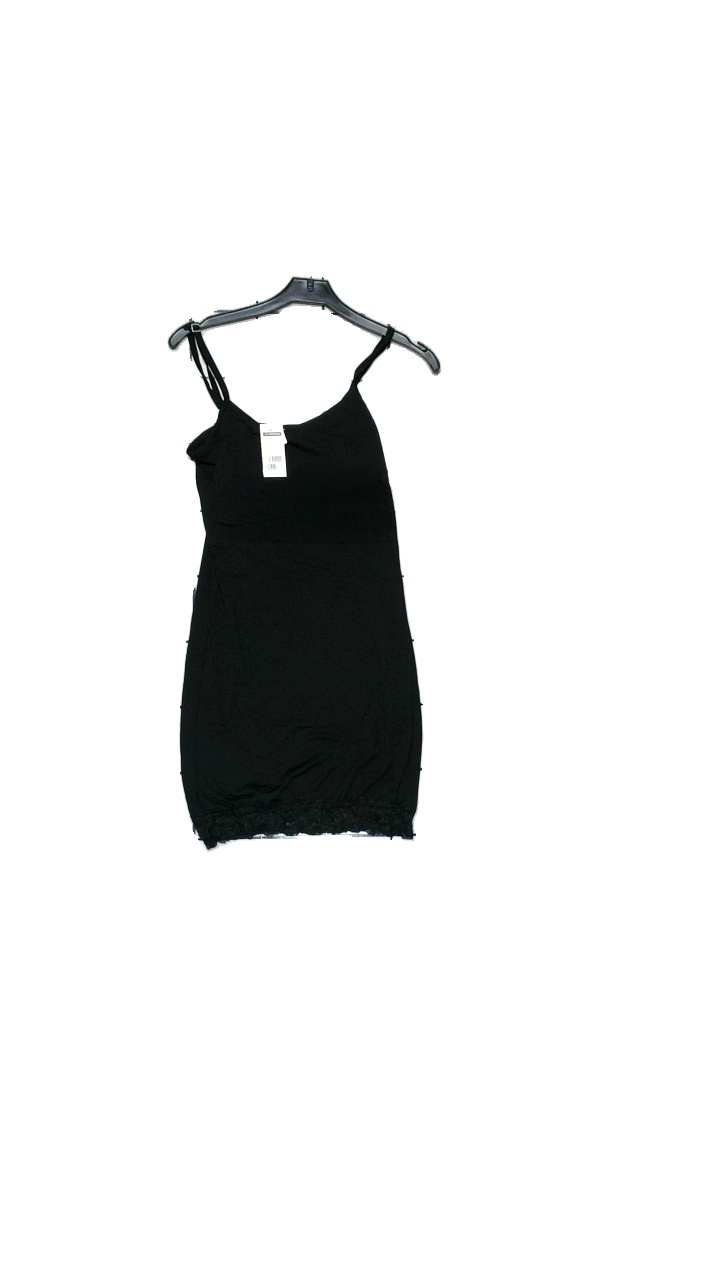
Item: Pajamas (Ladies)
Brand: Vila
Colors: Black
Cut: None
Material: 95% polyamide, 10% elastane
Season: All
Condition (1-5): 4
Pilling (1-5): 5
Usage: Reuse
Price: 50-100